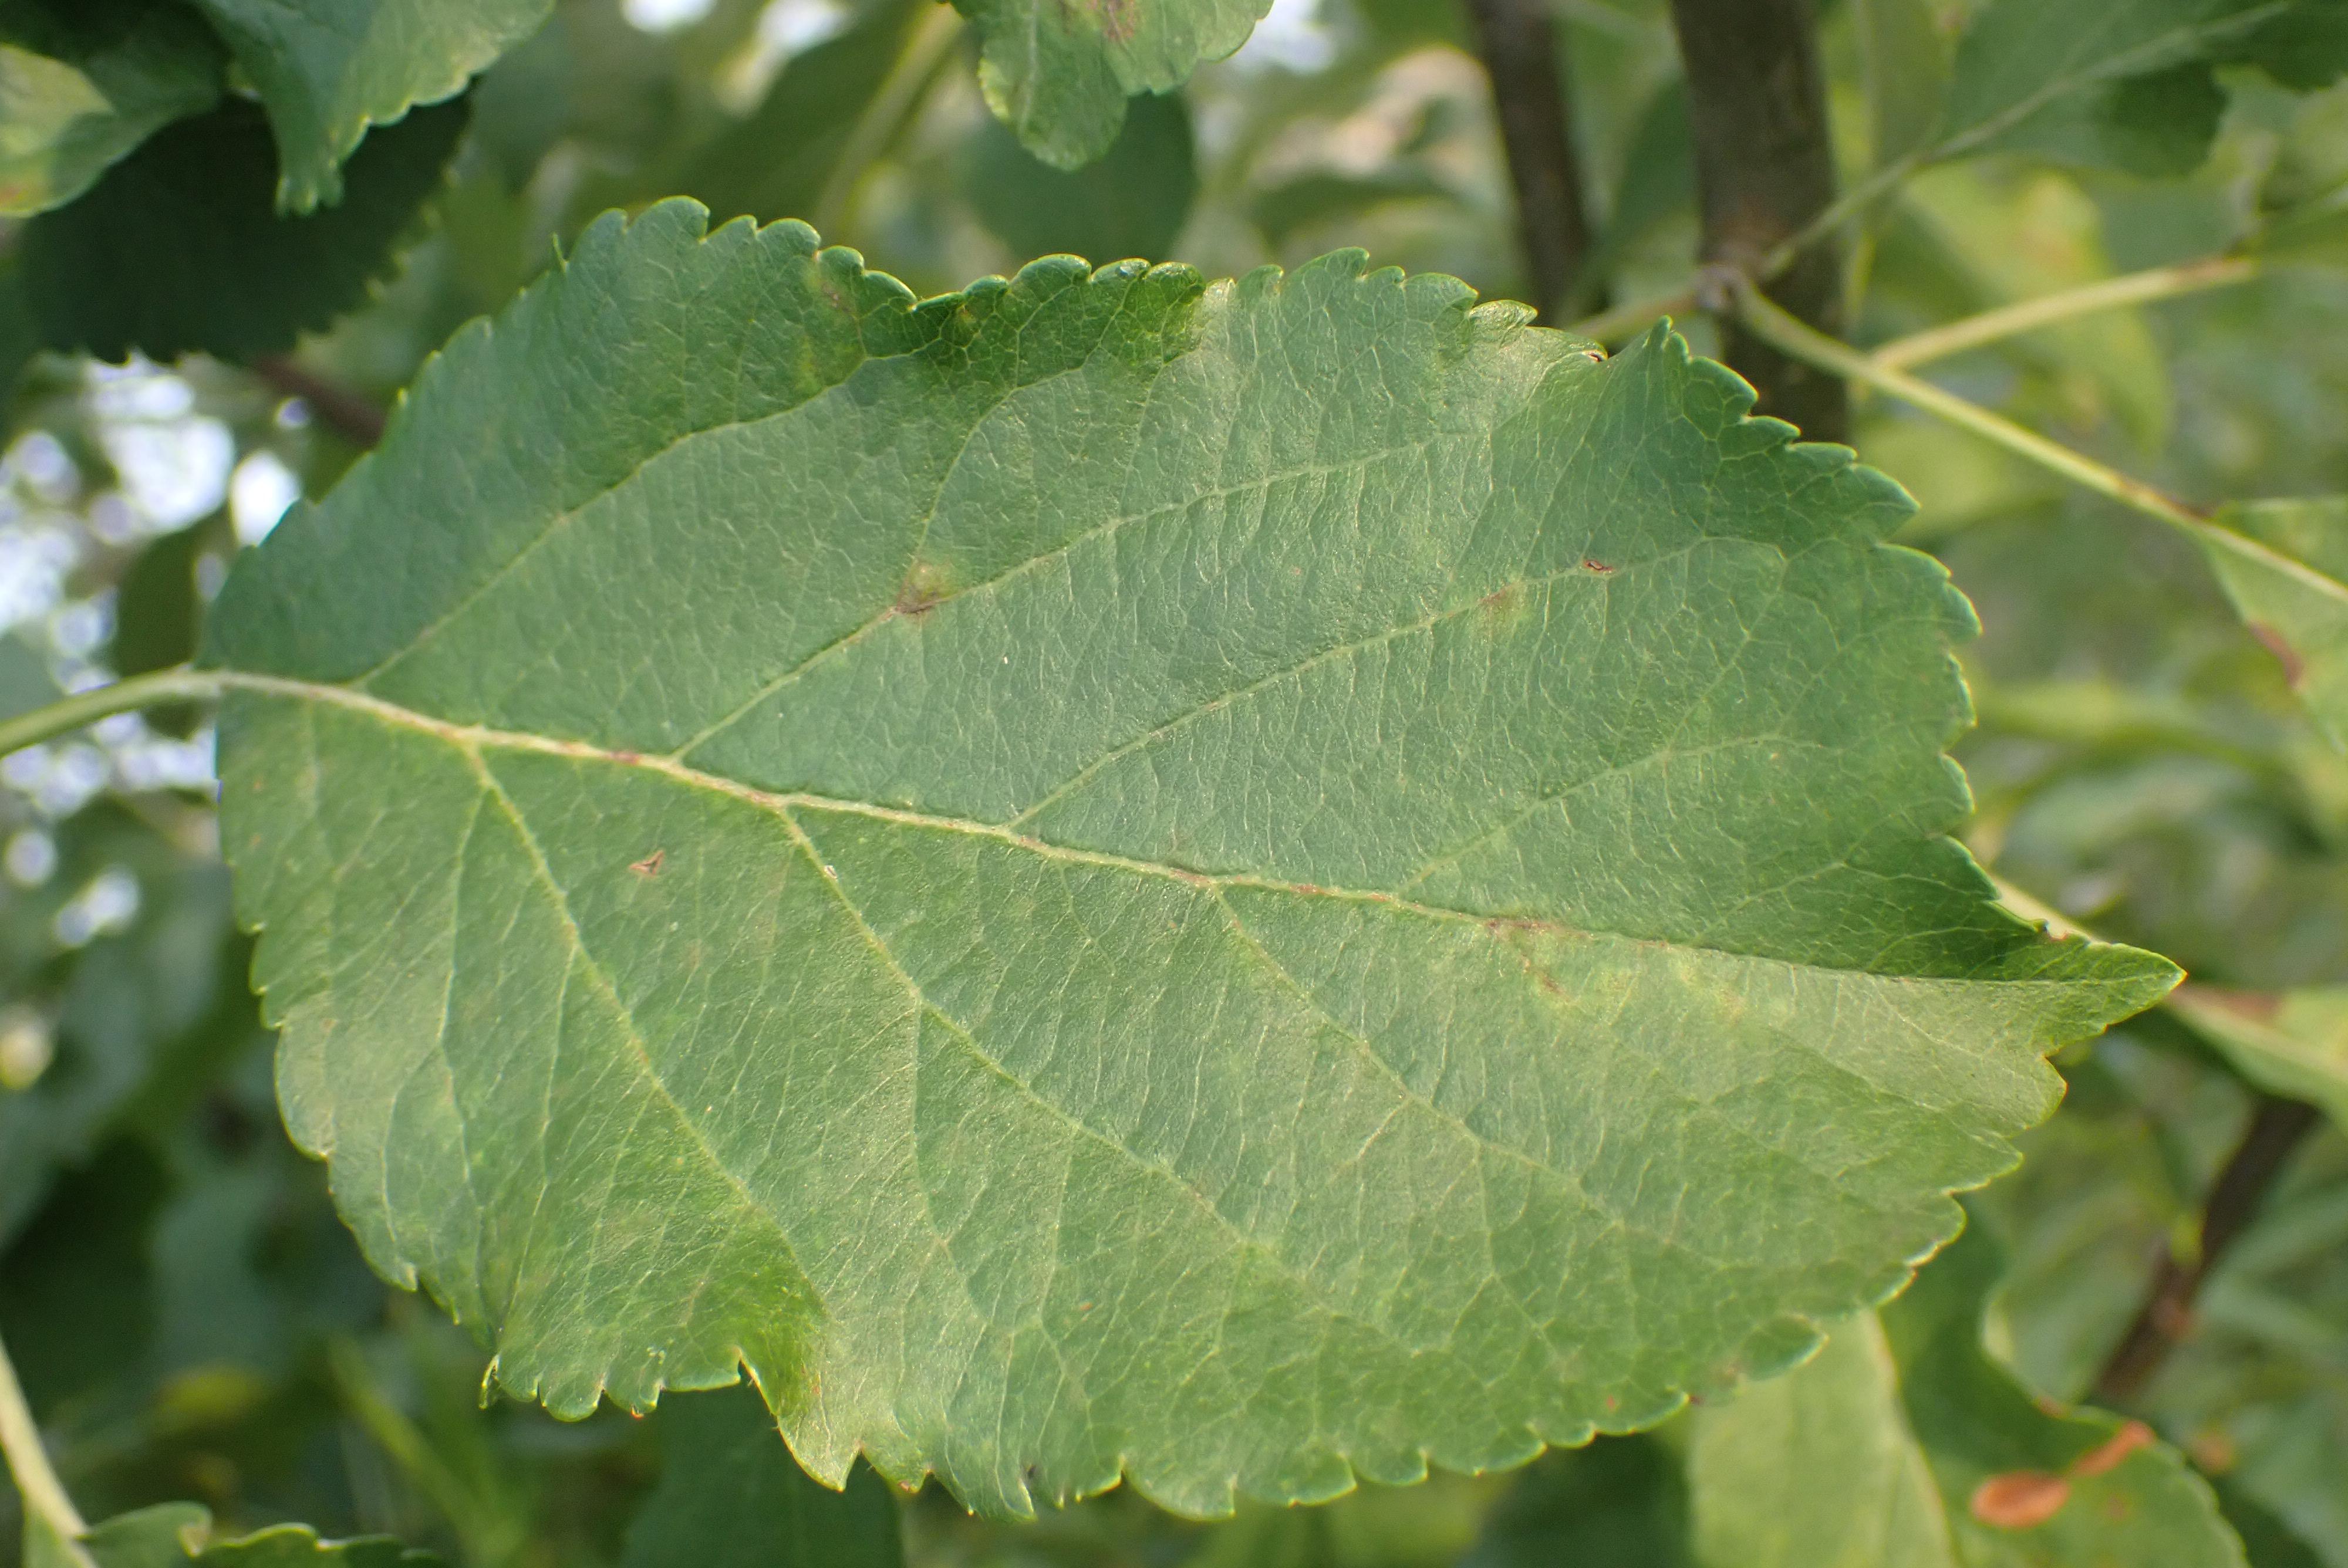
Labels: scab